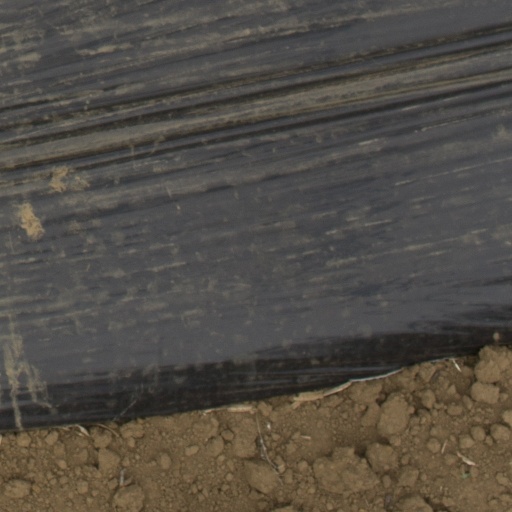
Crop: Jerusalem artichoke